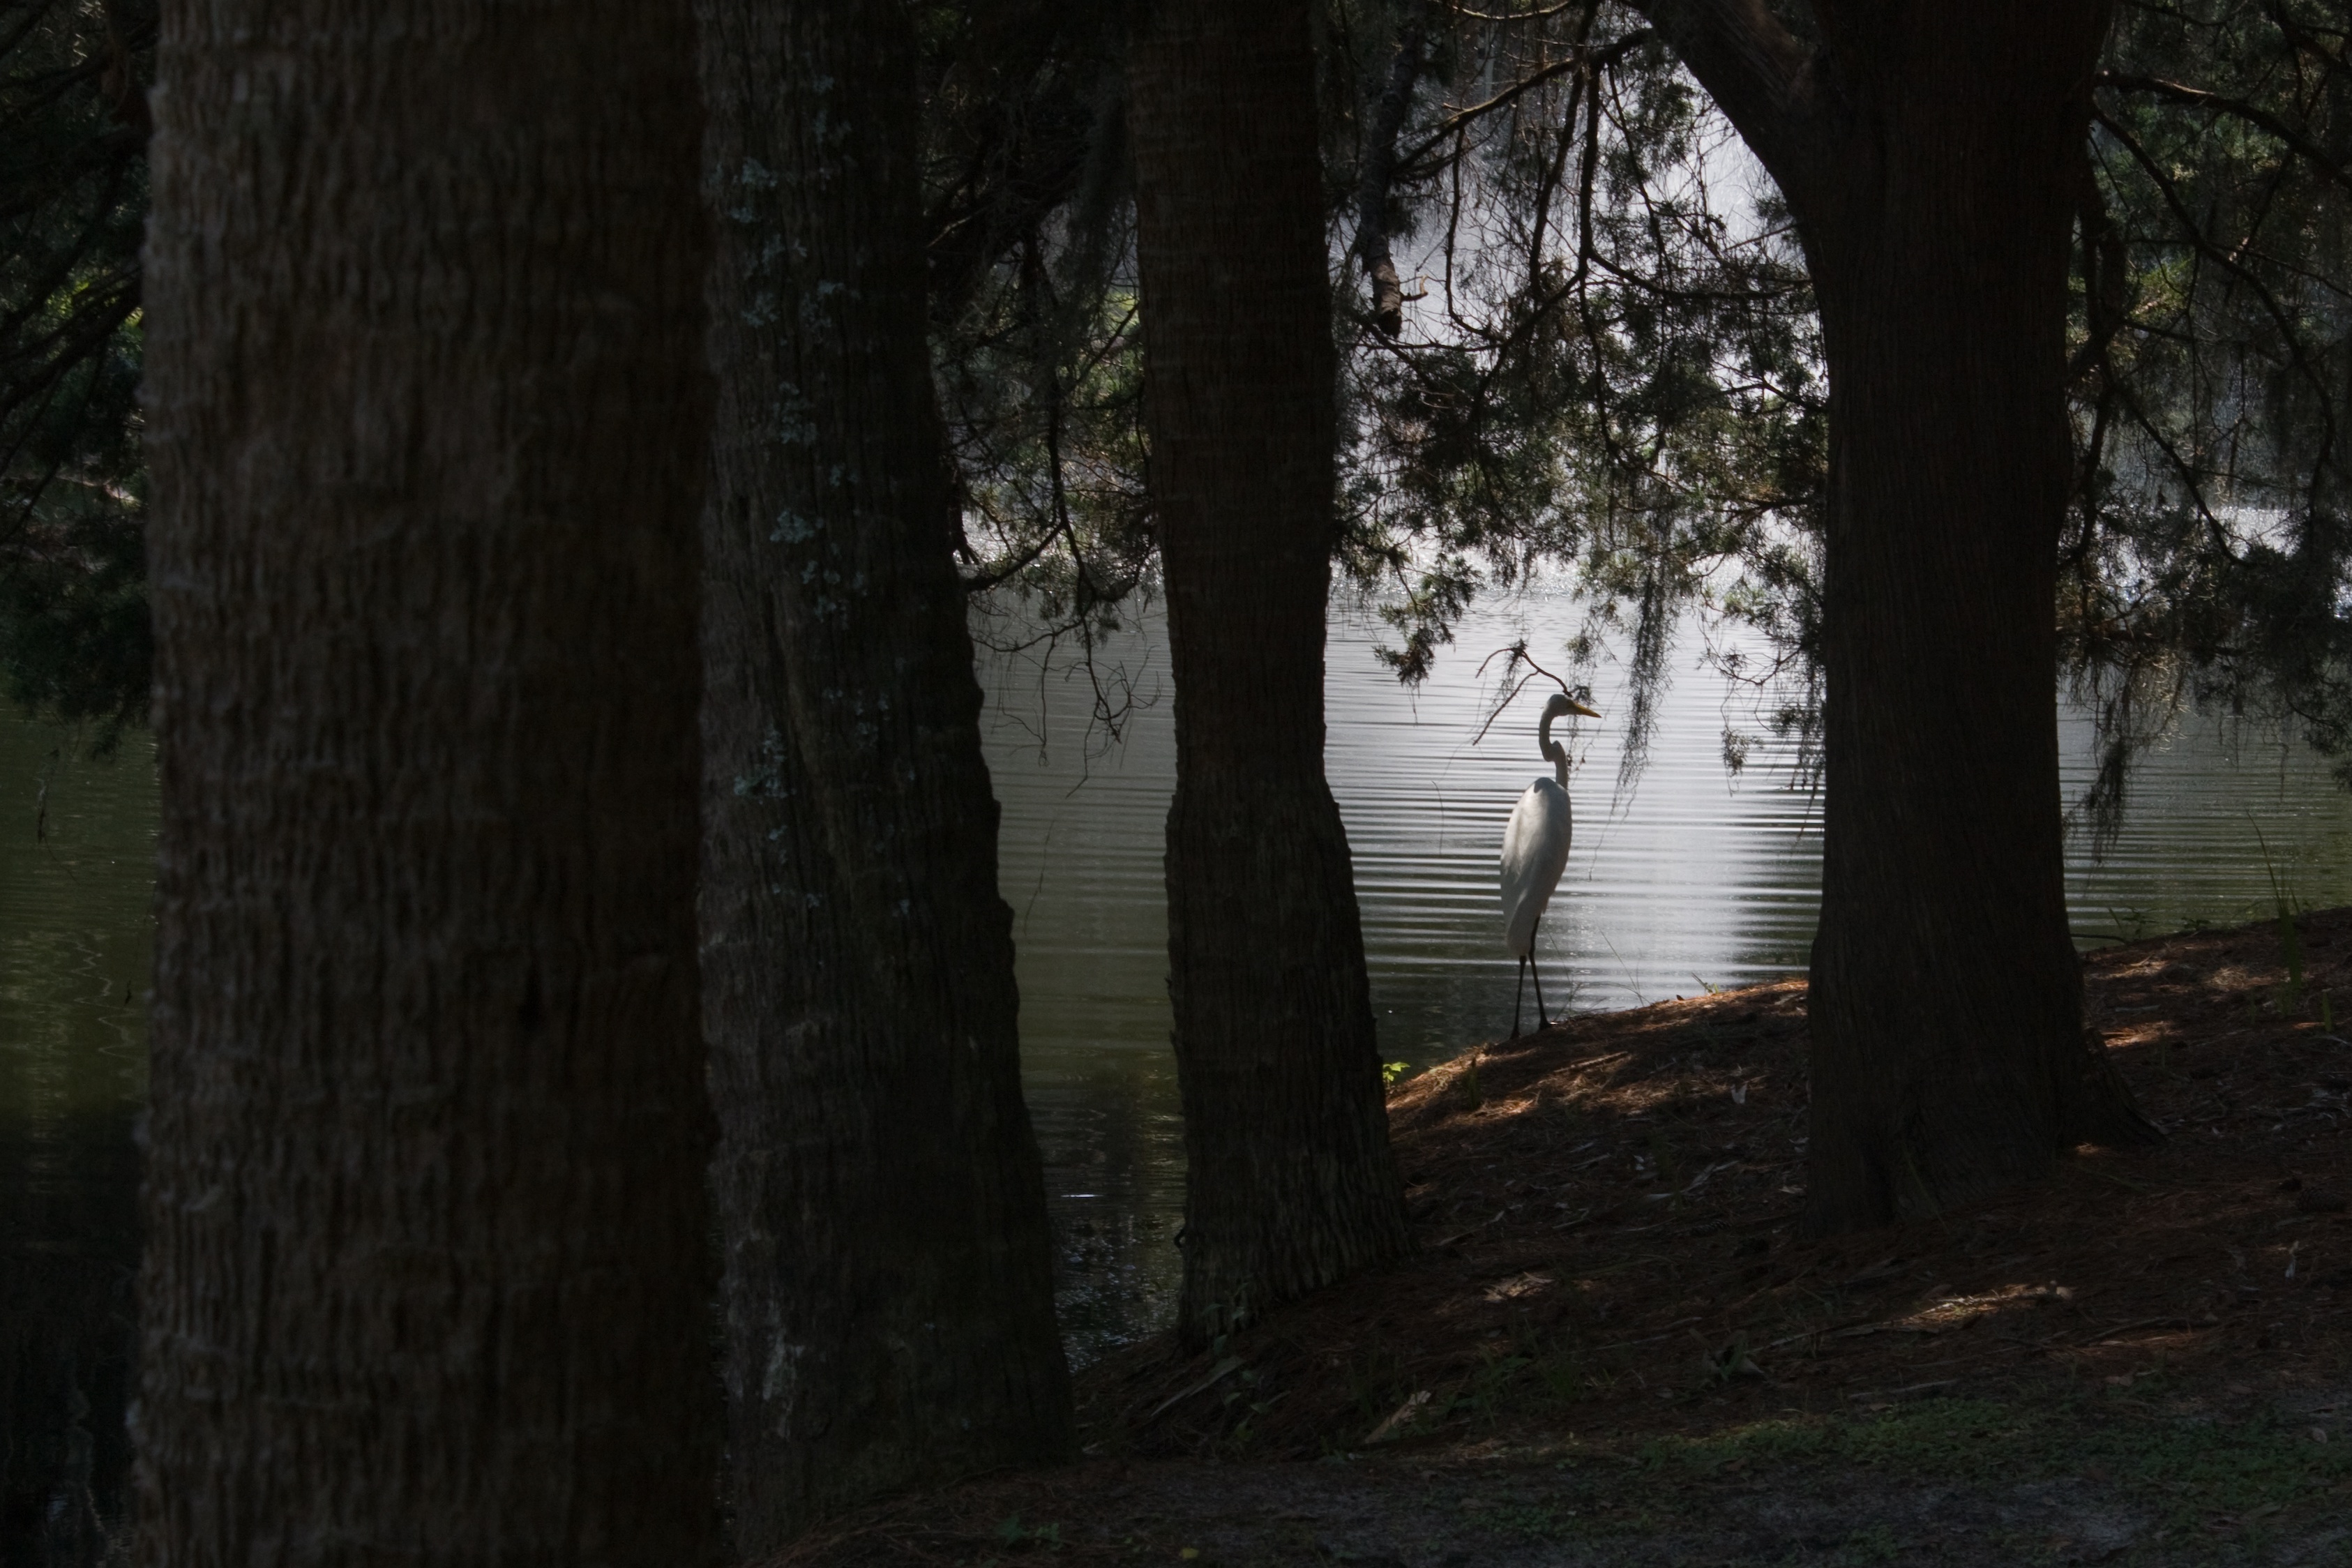
tree, nature, forest, wilderness, wood, sunlight, morning, leaf, autumn, darkness, season, woodland, habitat, natural environment, atmospheric phenomenon, woody plant